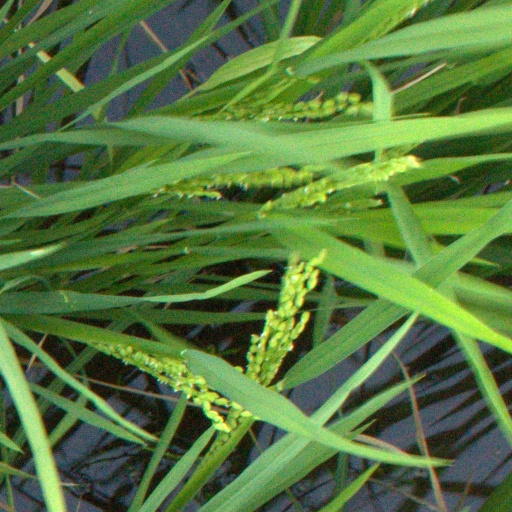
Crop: rice